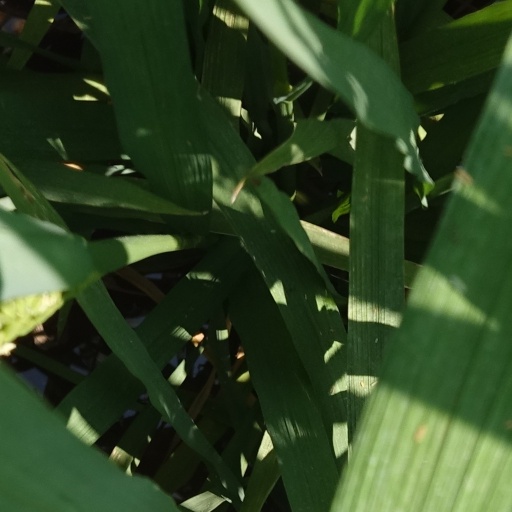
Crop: rice